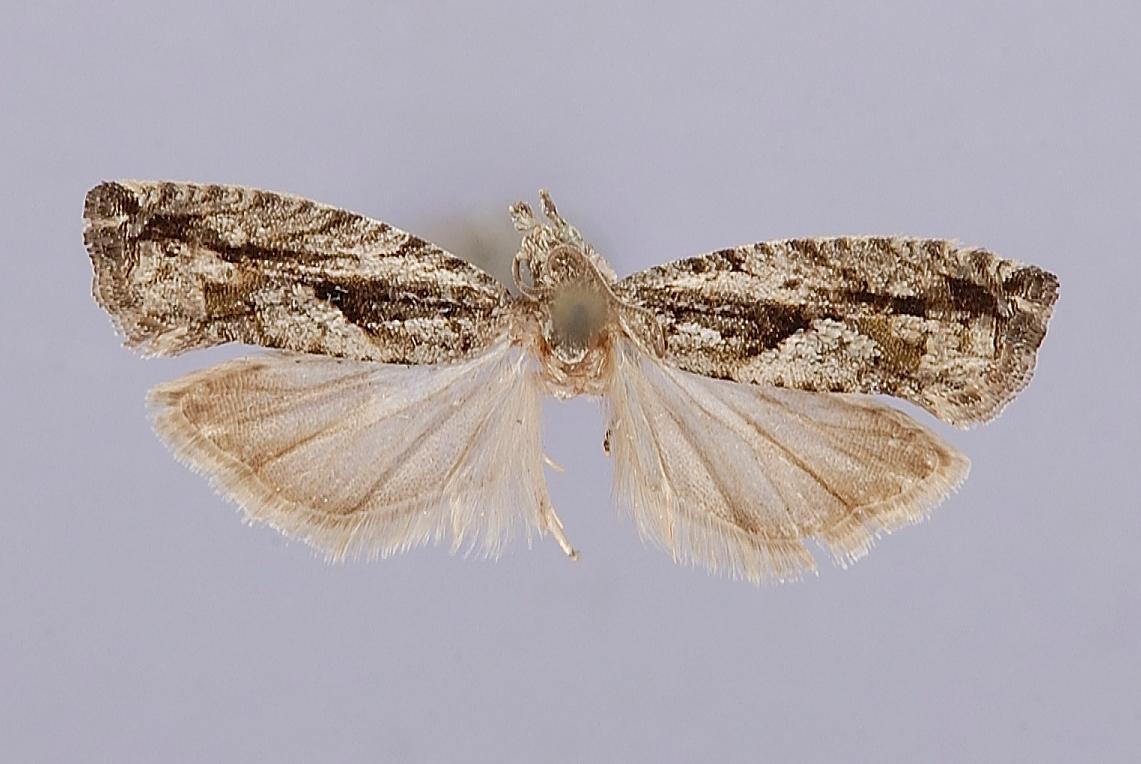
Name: Gretchena delicatana
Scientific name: Gretchena delicatana Heinrich, 1923
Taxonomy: Animalia, Arthropoda, Insecta, Lepidoptera, Tortricidae
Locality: Oak Station, Allegheny, Pennsylvania, United States
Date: "May 1-10"